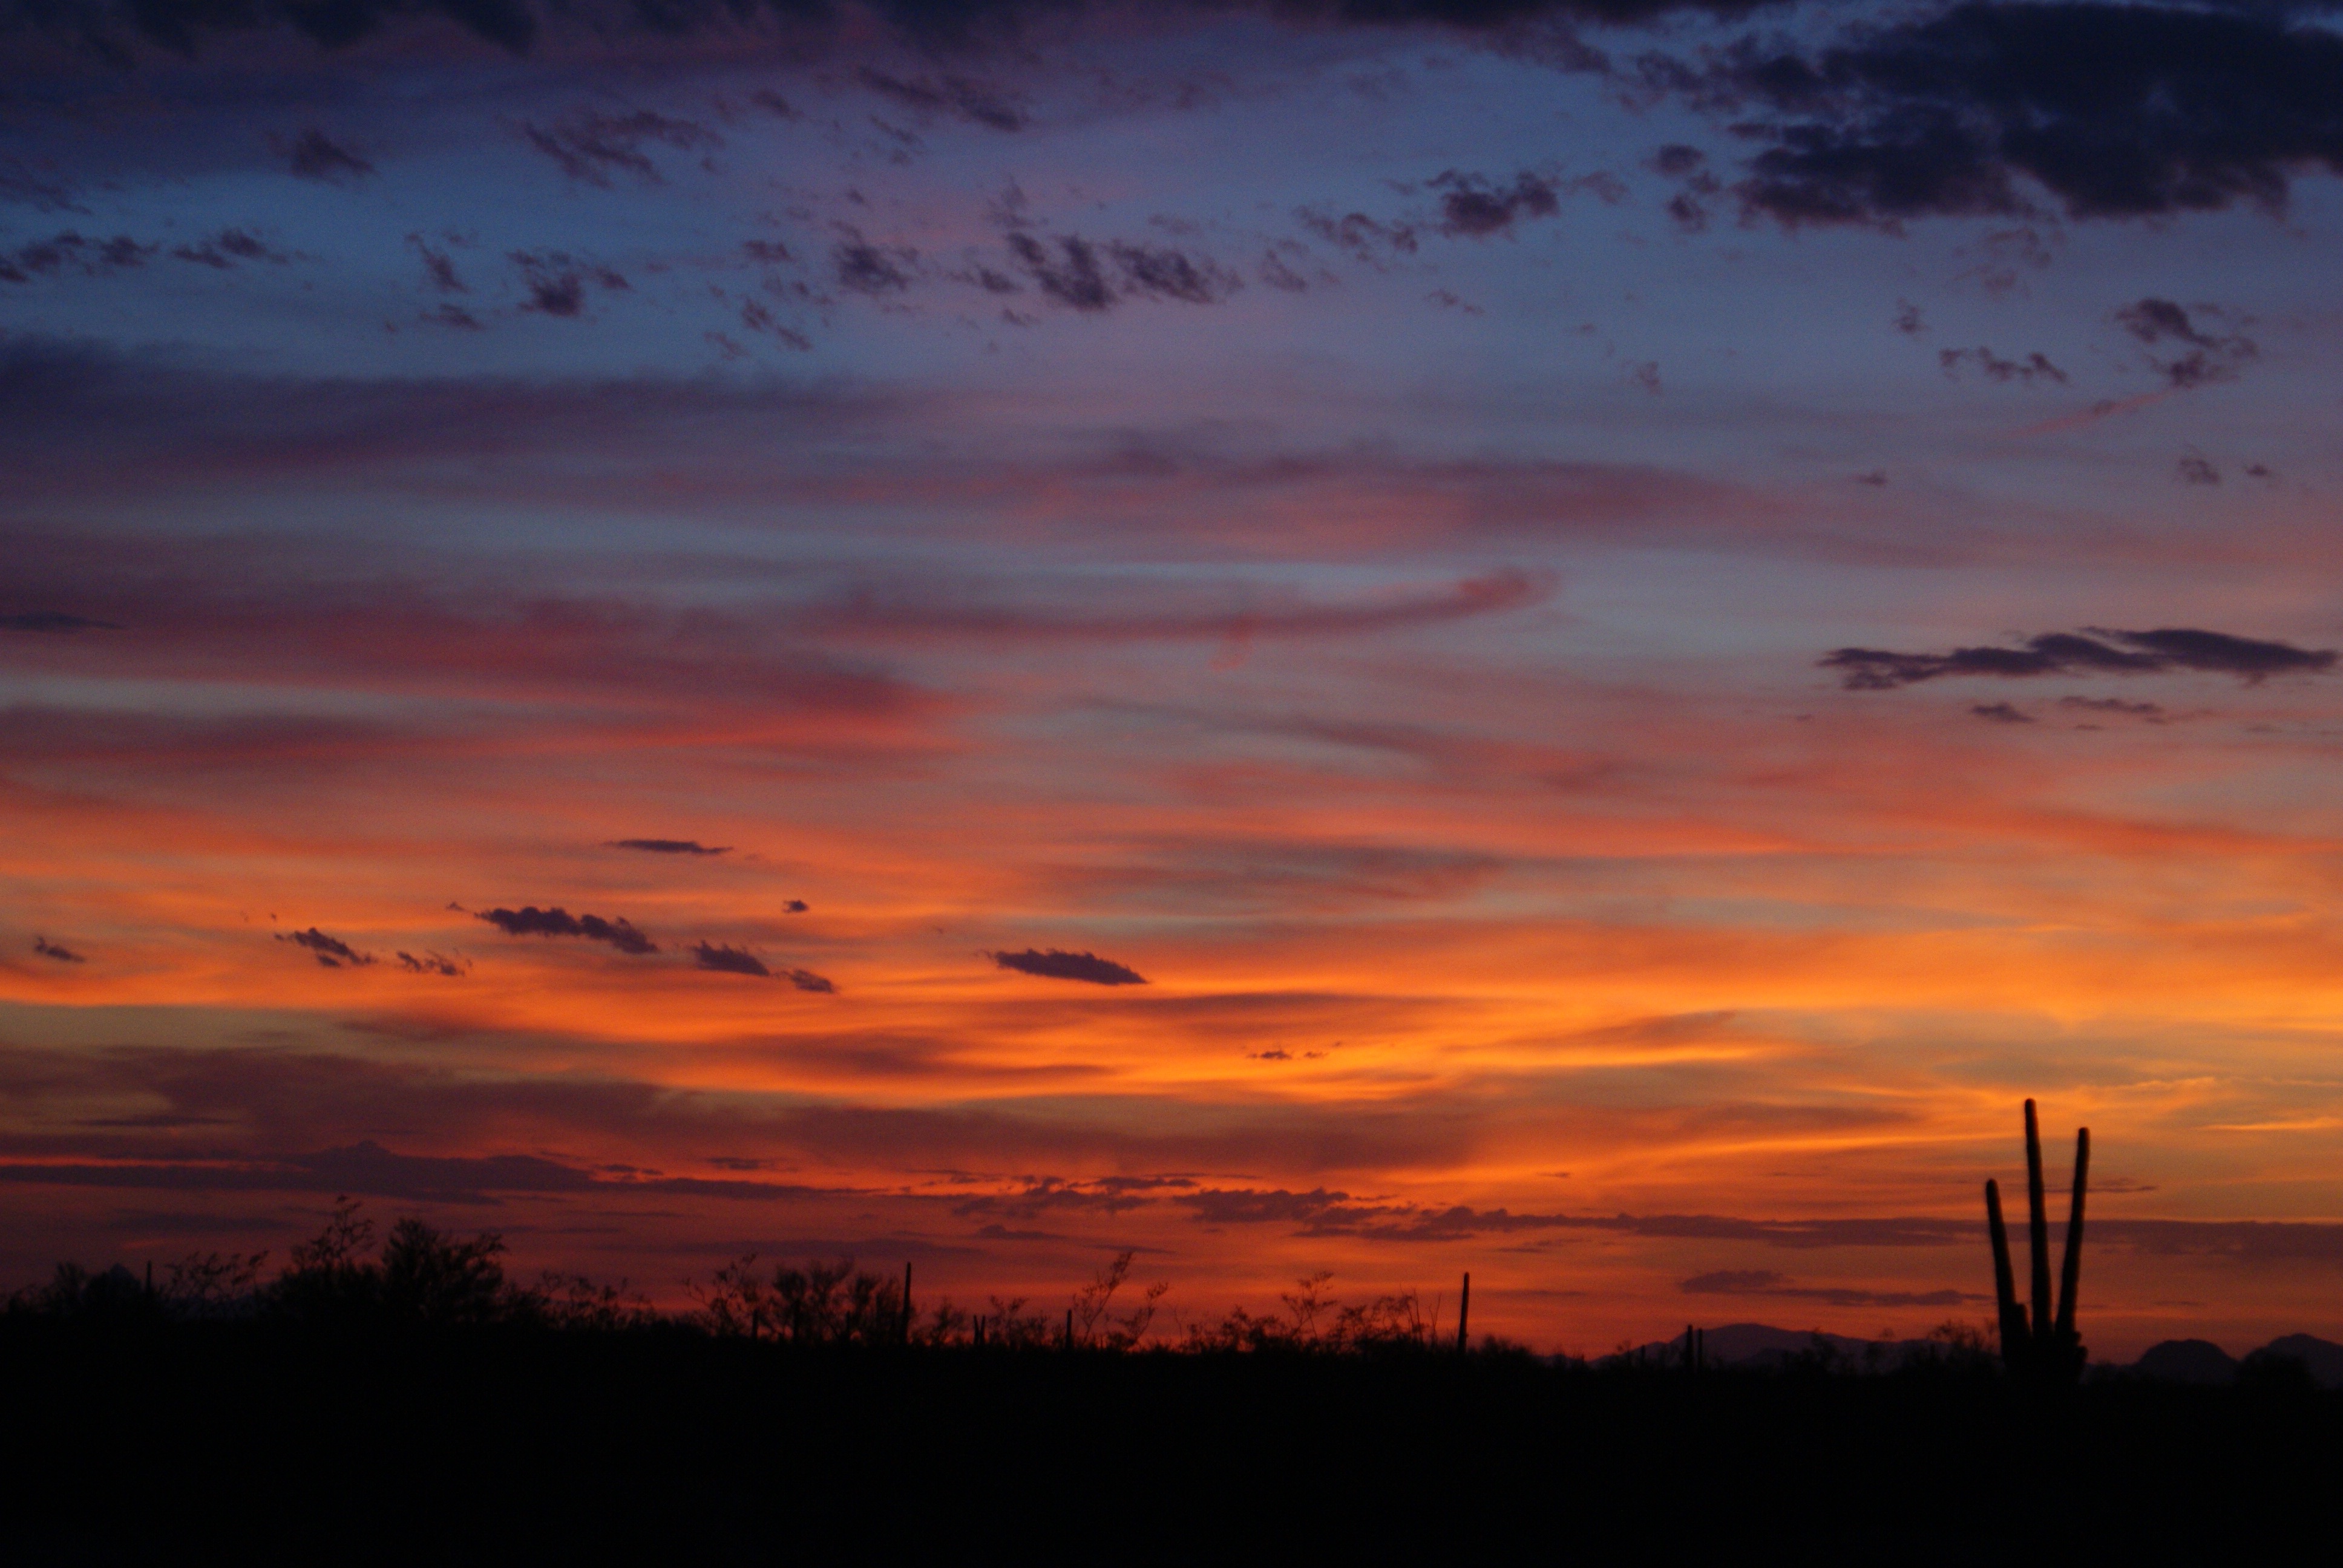
horizon, cloud, sky, sunrise, sunset, prairie, morning, dawn, atmosphere, dusk, evening, afterglow, red sky at morning